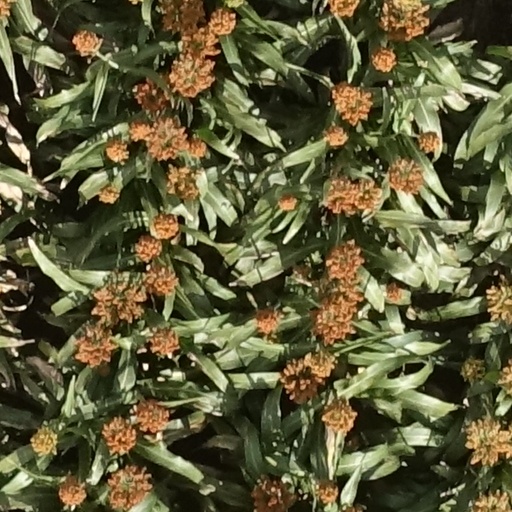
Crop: sorghum